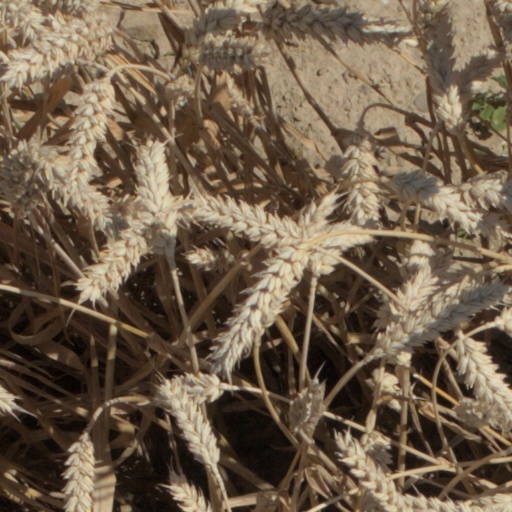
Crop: wheat